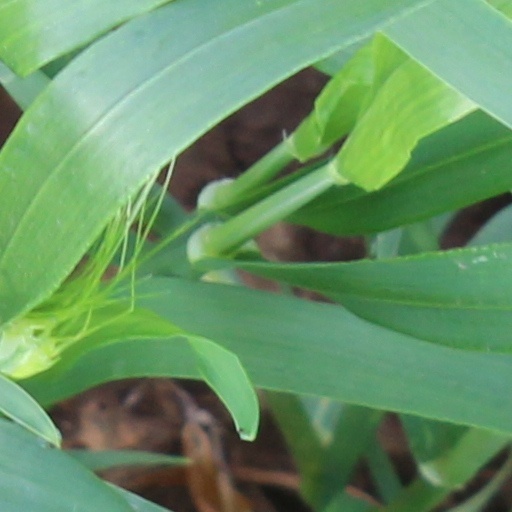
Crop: wheat